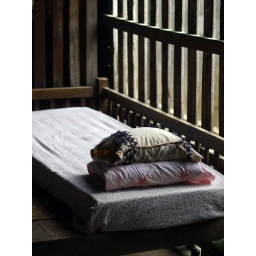
bed in grandmother's house